Amen.

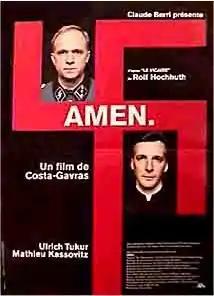
French theatrical release poster

Amen. is a 2002 historical war drama film directed and co-written by Costa-Gavras. Based on the play "The Deputy" by Rolf Hochhuth, the film examines the political and diplomatic relationship between the Vatican and Nazi Germany during World War II. It stars Ulrich Tukur, Mathieu Kassovitz, Sebastian Koch, Ulrich Mühe, Ion Caramitru, and Marcel Iureş. It was a co-production between French, German, and Romanian studios.